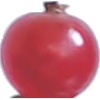
Label: redcurrant